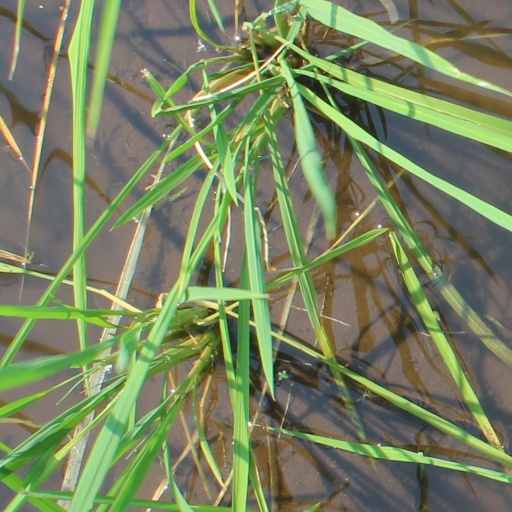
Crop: rice